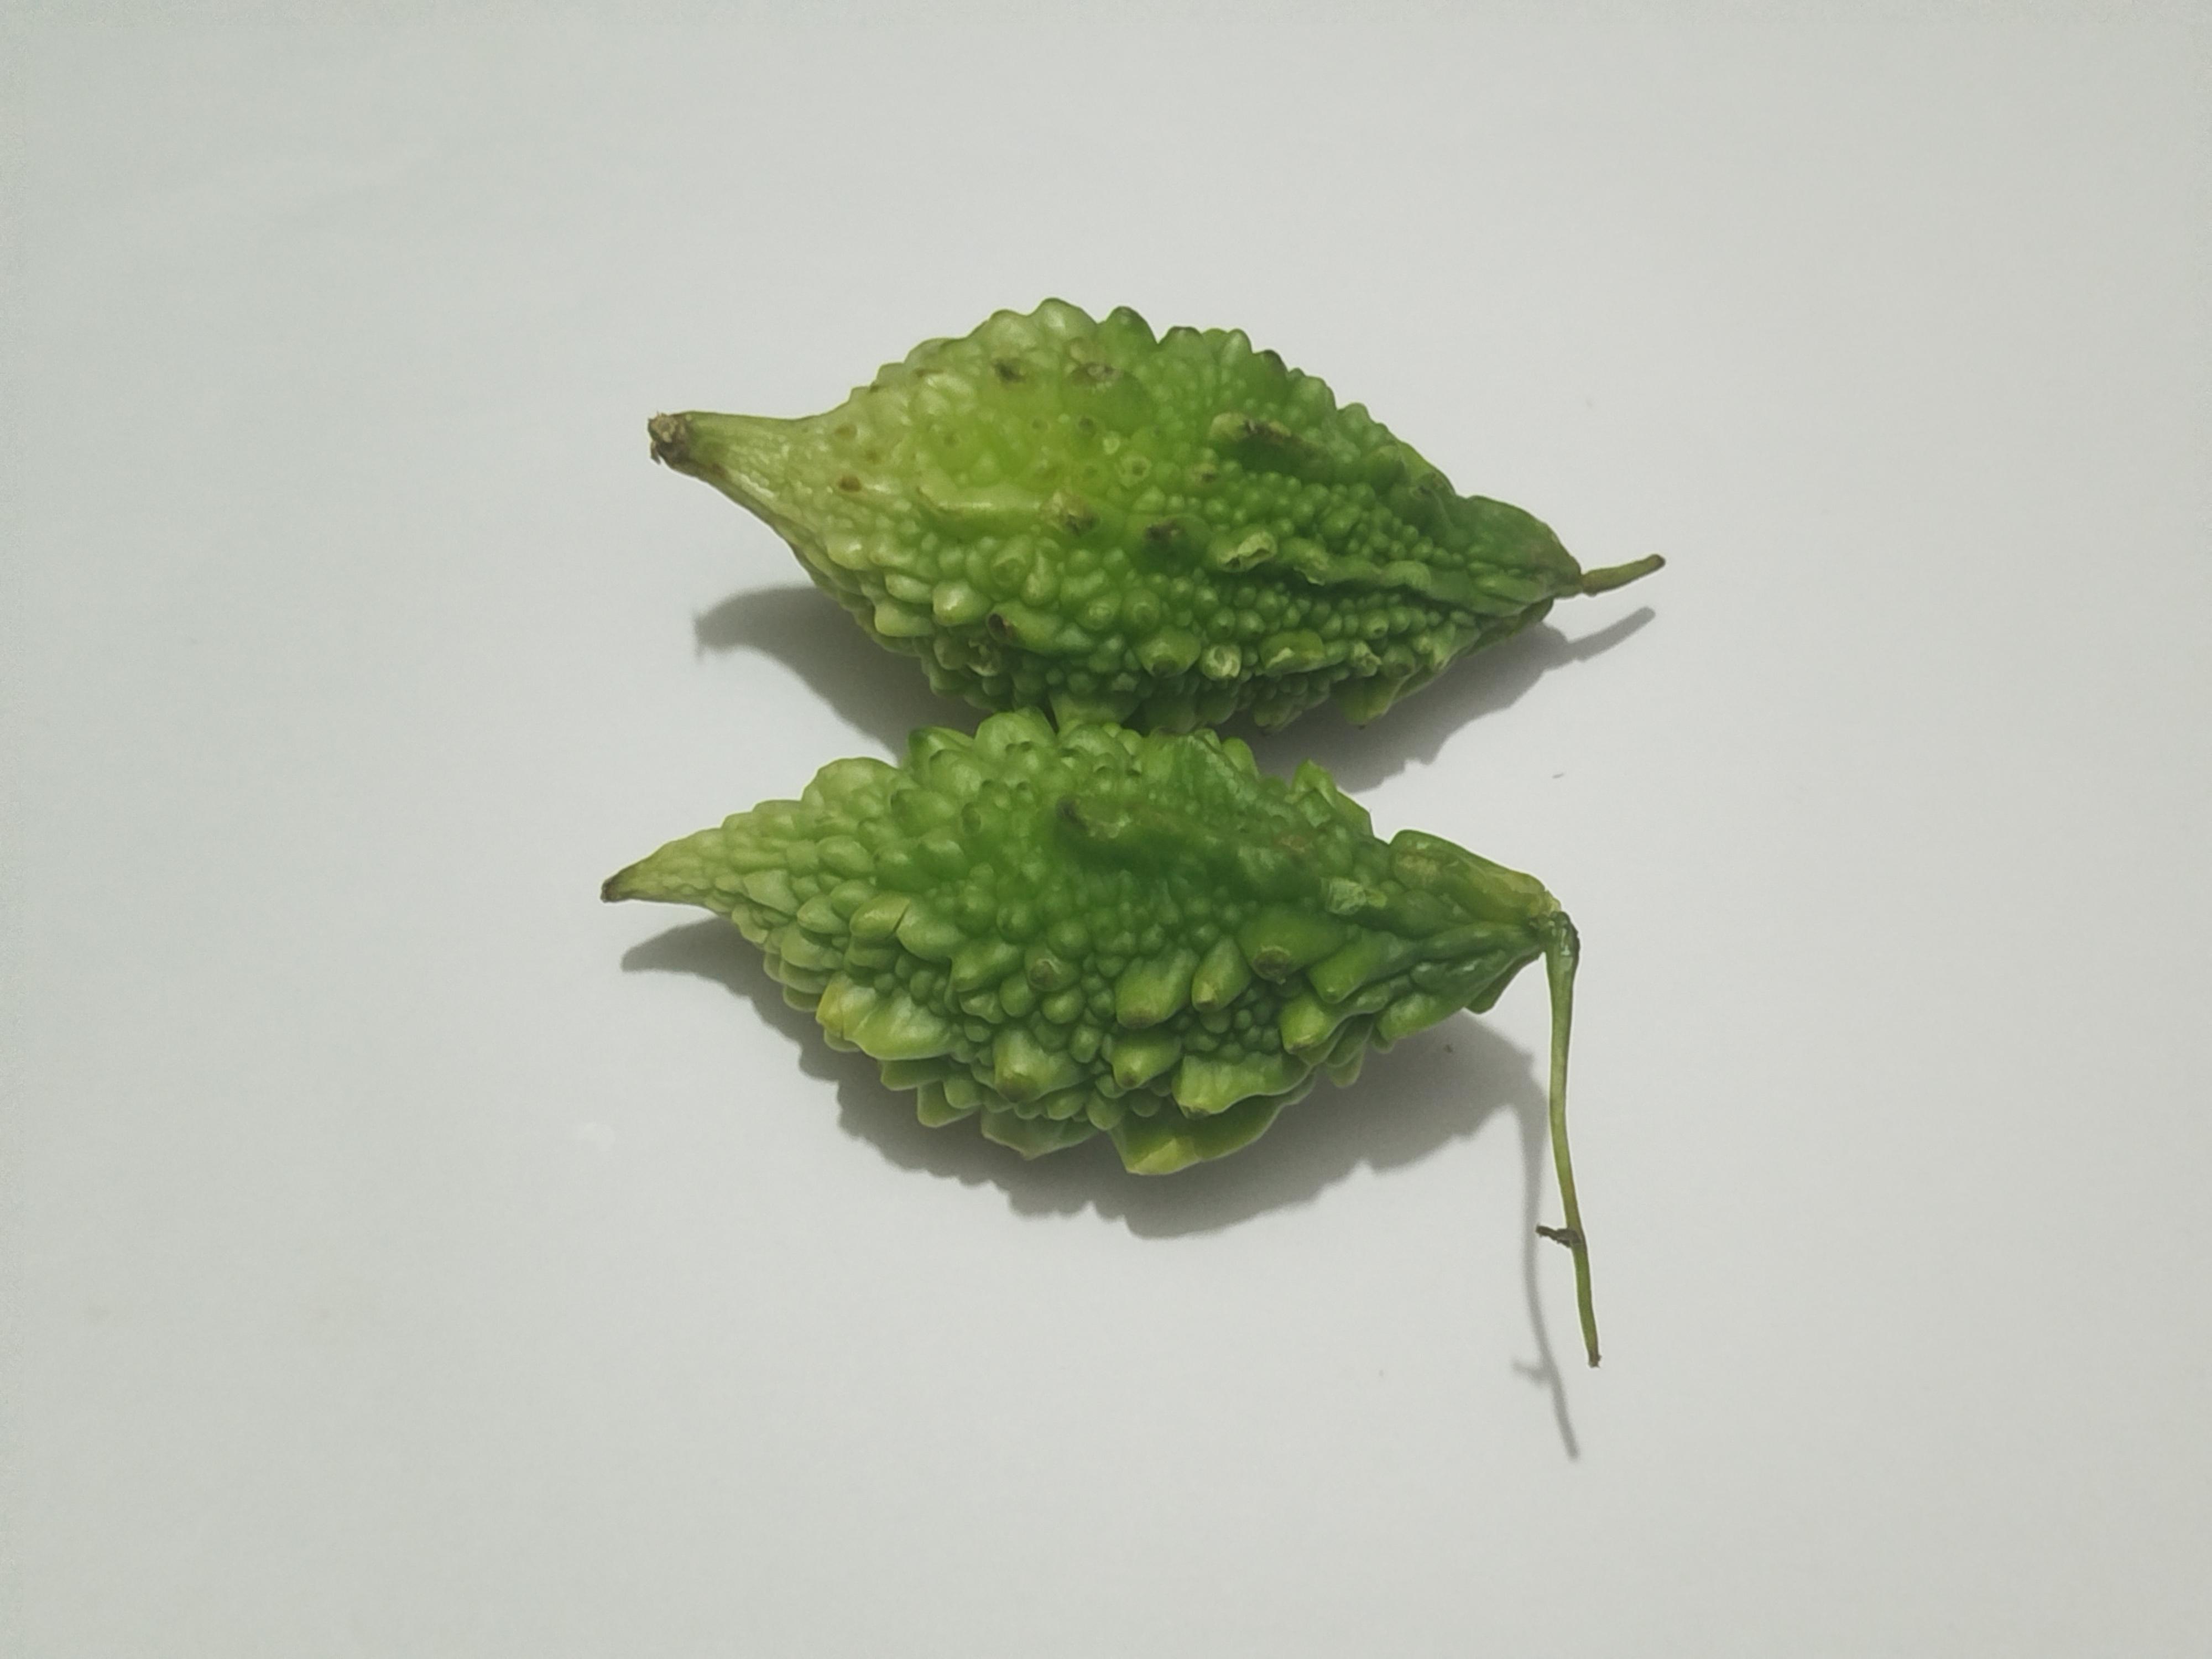
Label: Bitter melon